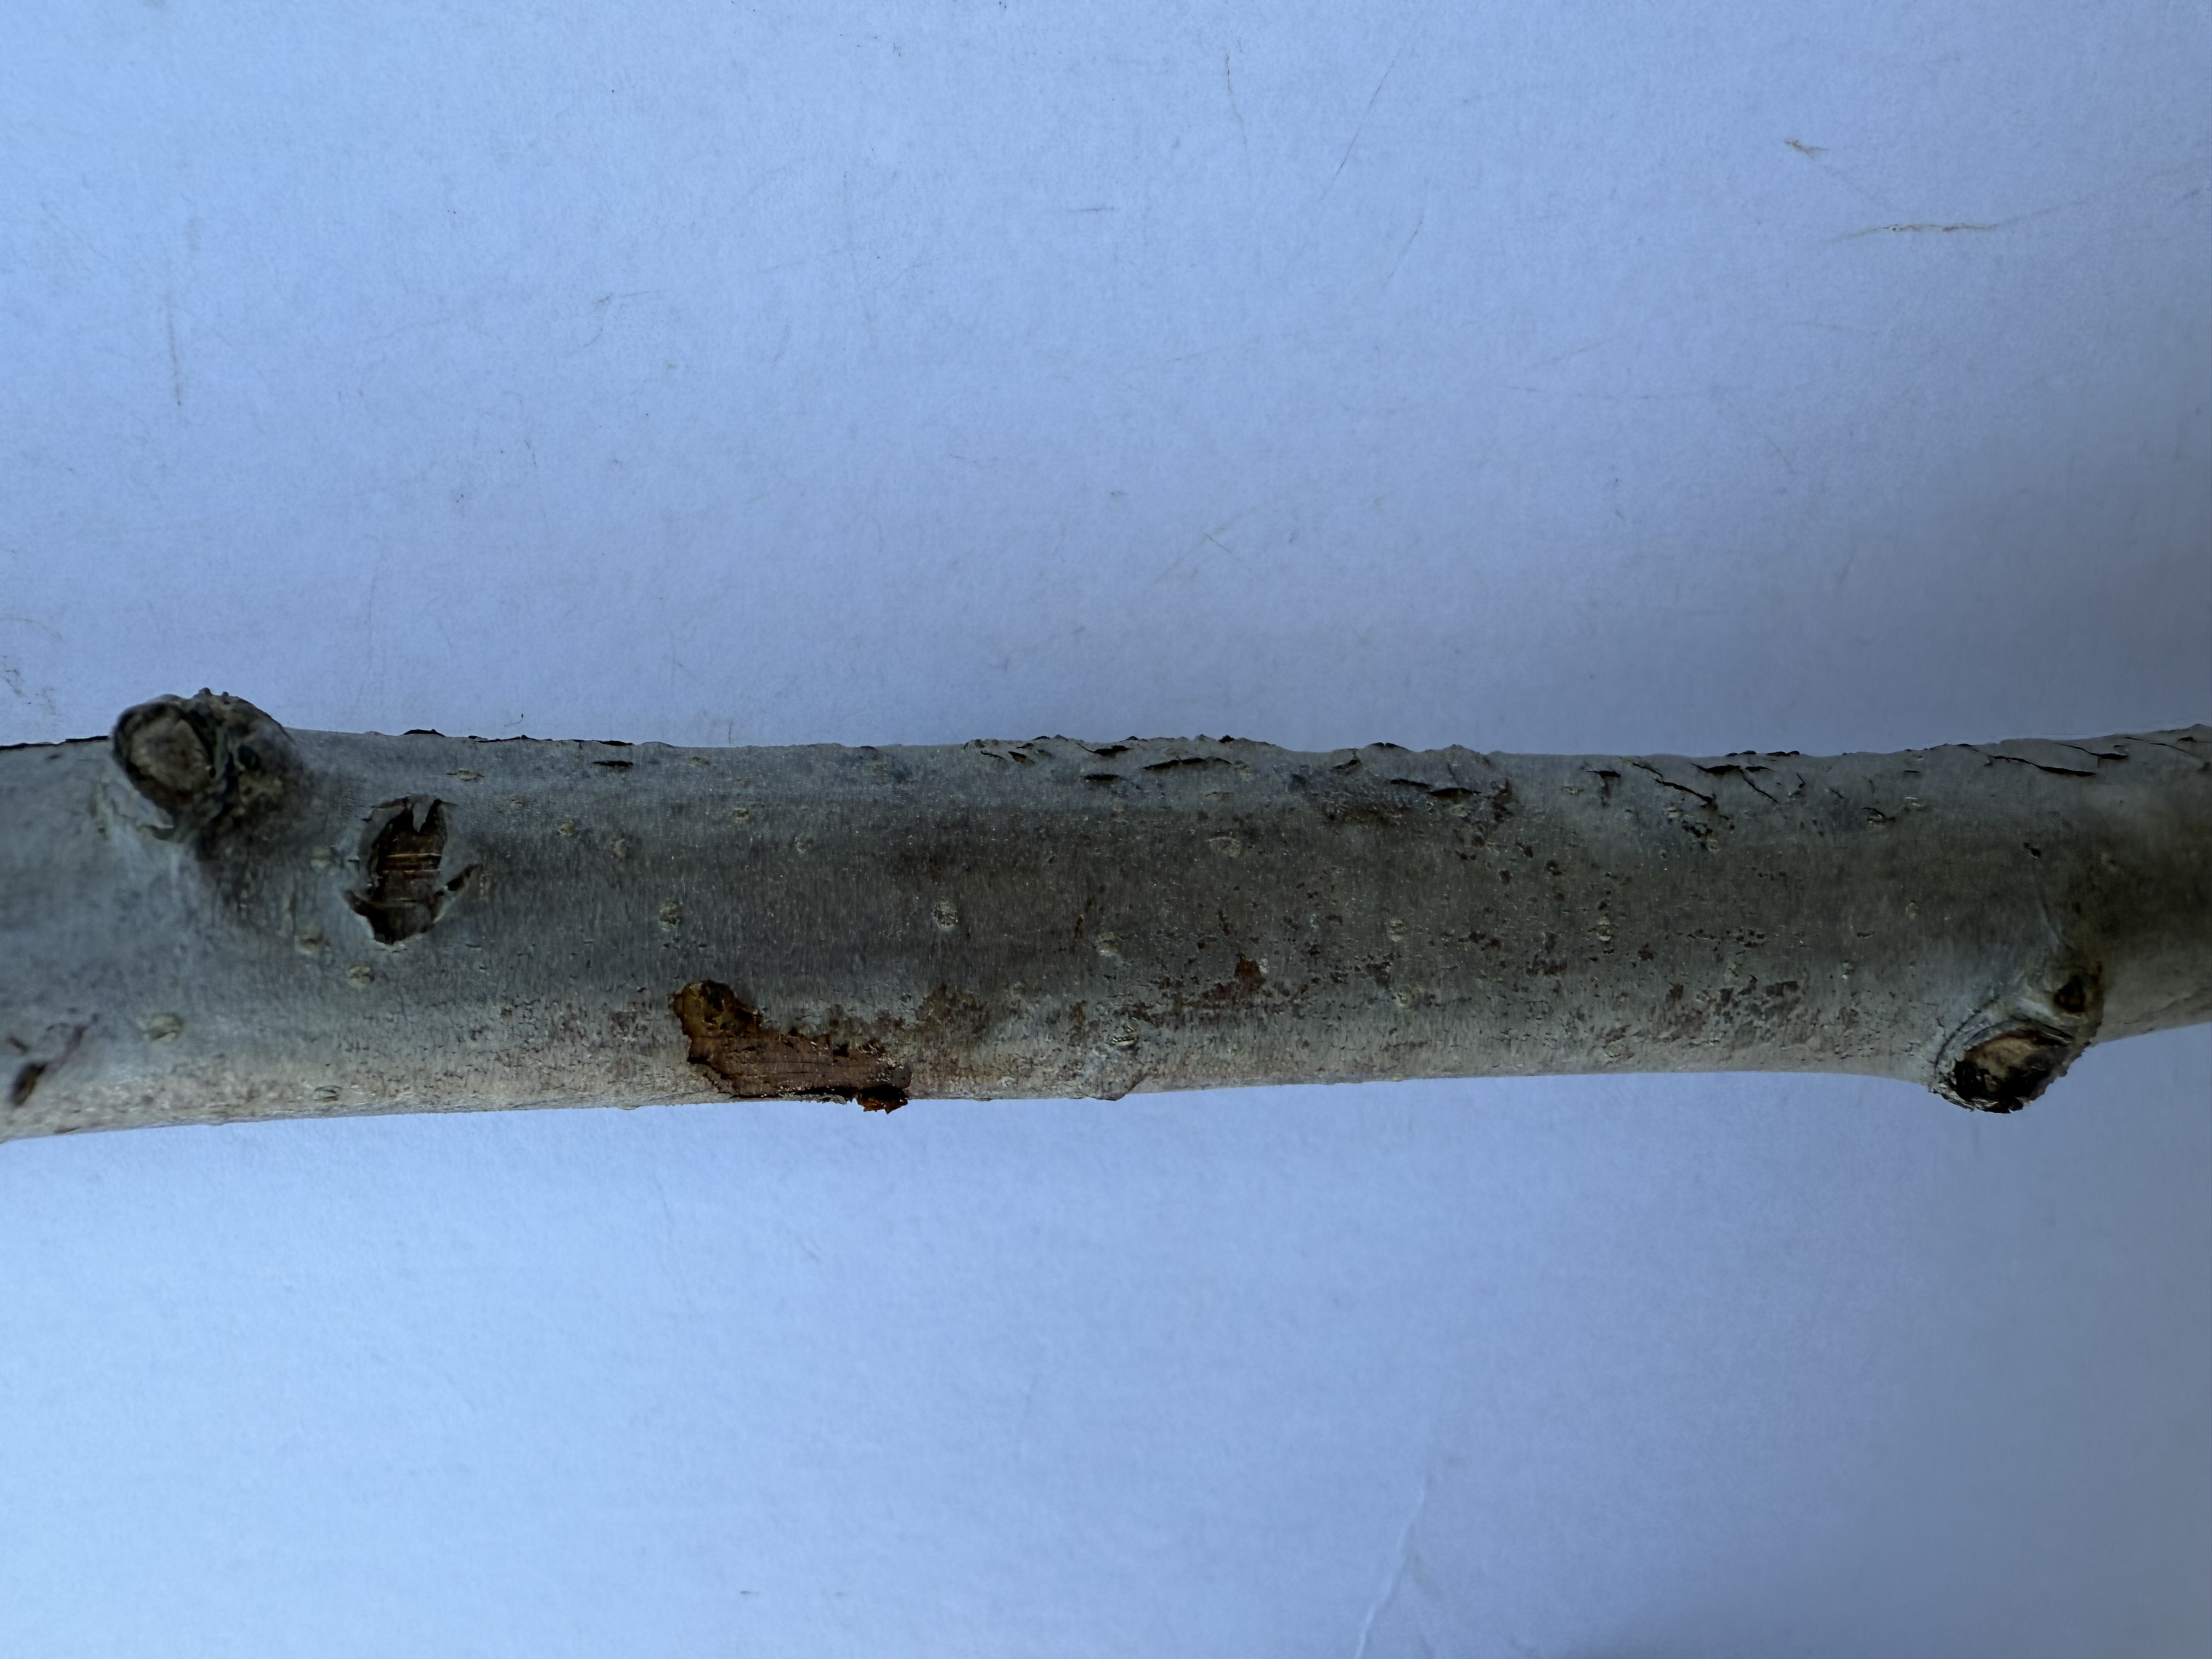
Variety: Margarita Marilla Pear